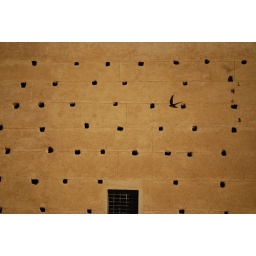
bird against wall